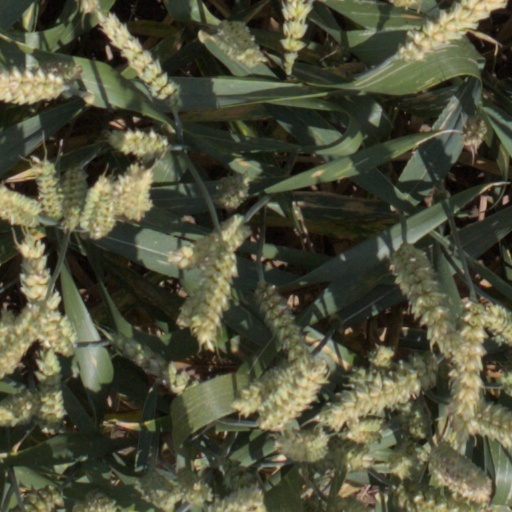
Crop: wheat